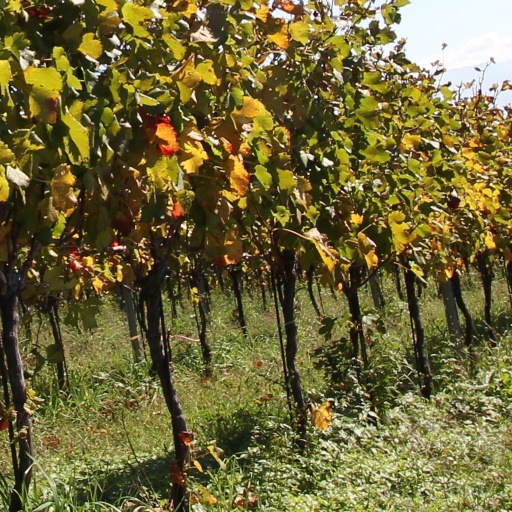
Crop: grape